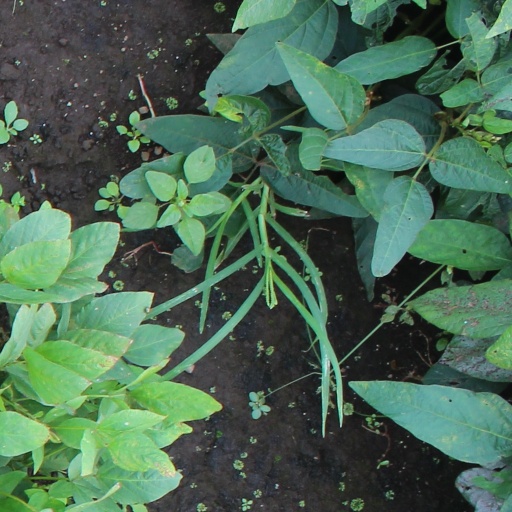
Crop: soybean